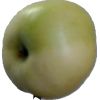
Label: Apple 6